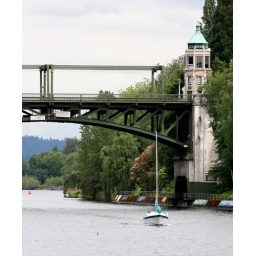
Small boat cruises under the bridge